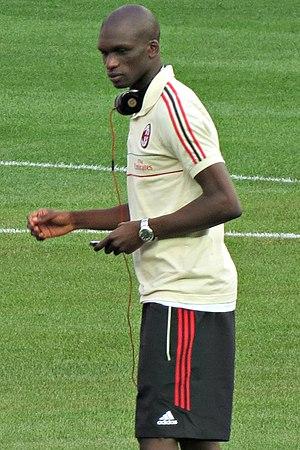
Bakaye Traoré né le 6 mars 1985 à Bondy, est un joueur de football malien évoluant au poste de milieu de terrain.